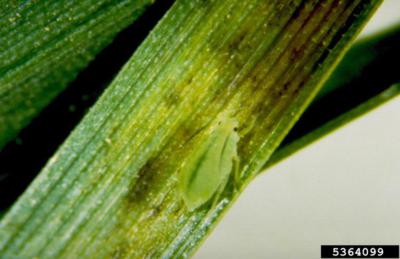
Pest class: greenbug